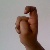
The image shows a hand gesture representing the letter 'X' in Indian Sign Language.